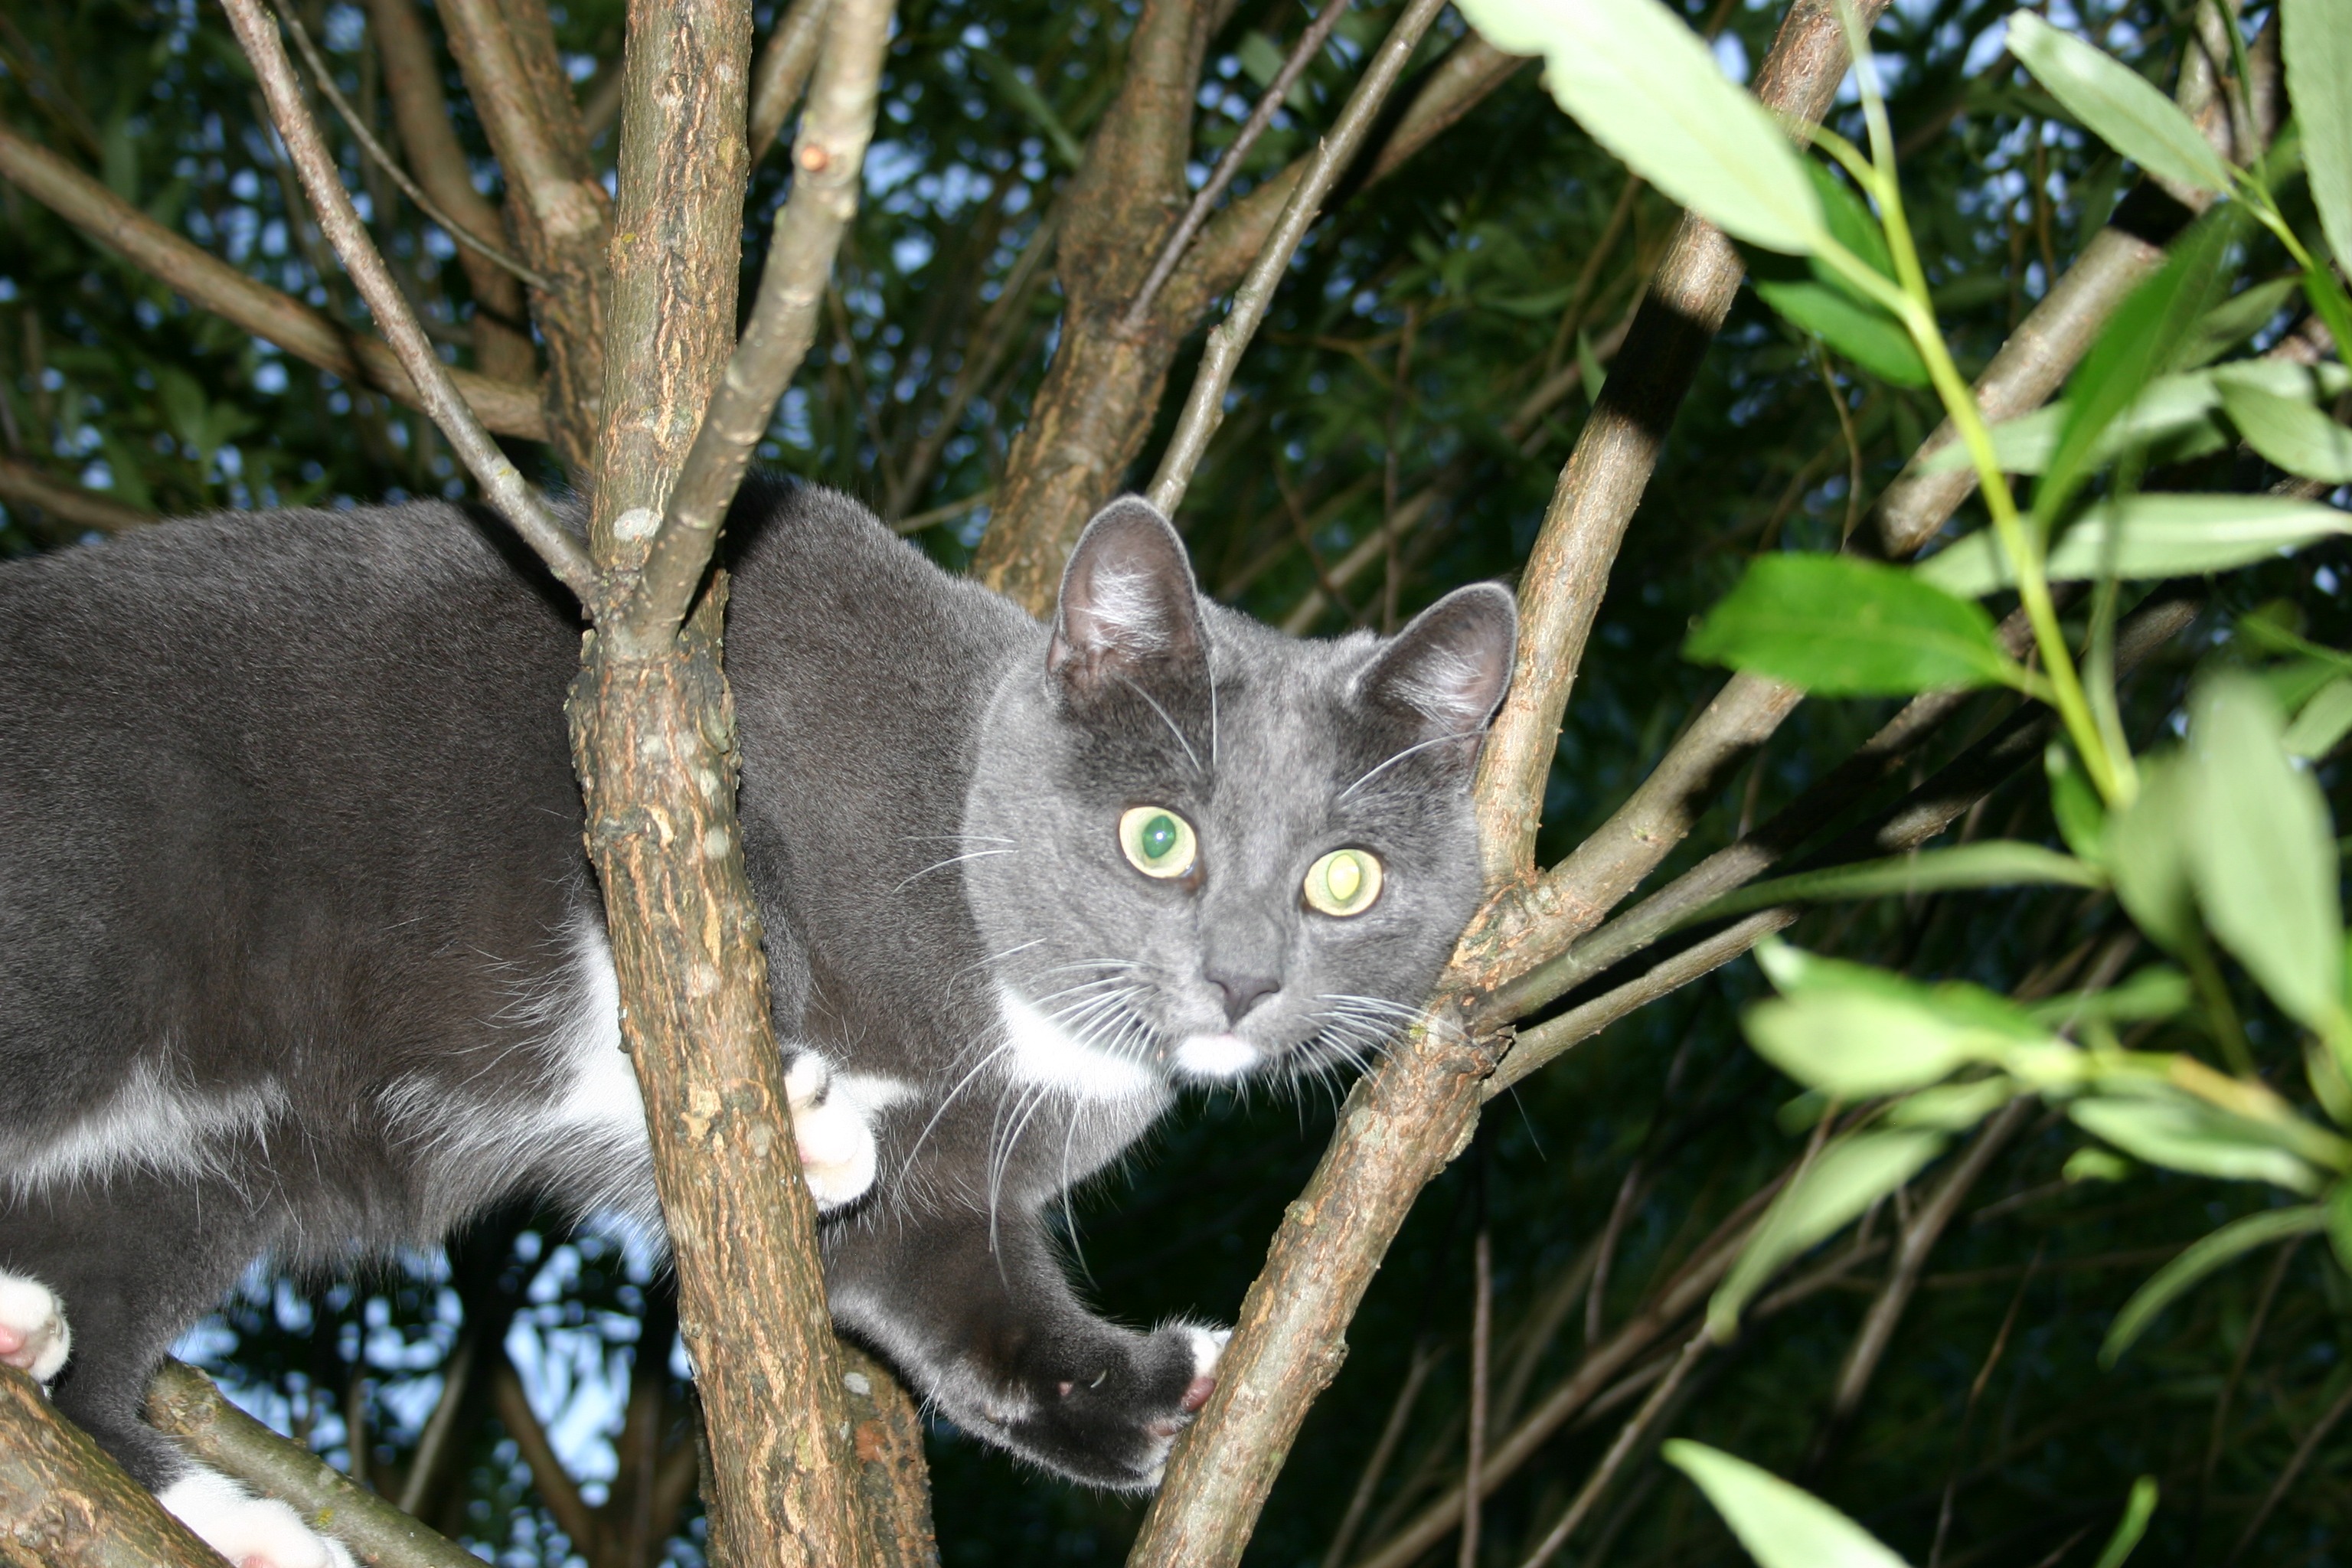
tree, nature, branch, flower, animal, wildlife, pet, fur, kitten, cat, mammal, gray, climbing, fauna, whiskers, grey, kitty, animals, vertebrate, wild cat, small to medium sized cats, cat like mammal, titus